Lord Byron

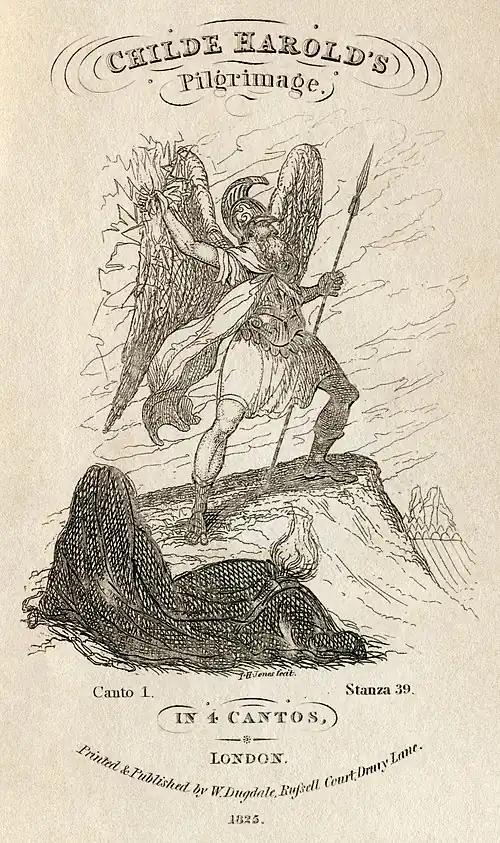
Frontispiece to a edition of "Childe Harold's Pilgrimage"

After the publication of the first two cantos of "Childe Harold's Pilgrimage" (1812), Byron became a celebrity. "He rapidly became the most brilliant star in the dazzling world of Regency London. He was sought after at every society venue, elected to several exclusive clubs, and frequented the most fashionable London drawing-rooms." During this period in England he produced many works, including "The Giaour, The Bride of Abydos" (1813), "Parisina", and "The Siege of Corinth" (1815). On the initiative of the composer Isaac Nathan, he produced in 1814–1815 the "Hebrew Melodies" (including what became some of his best-known lyrics, such as "She Walks in Beauty" and "The Destruction of Sennacherib"). Involved at first in an affair with Lady Caroline Lamb (who called him "mad, bad and dangerous to know") and with other lovers and also pressed by debt, he began to seek a suitable marriage, considering – amongst others – Annabella Millbanke. However, in 1813 he met for the first time in four years his half-sister, Augusta Leigh. Rumours of incest surrounded the pair; Augusta's daughter Medora (b. 1814) was suspected to have been Byron's child. To escape from growing debts and rumours, Byron pressed in his determination to marry Annabella, who was said to be the likely heiress of a rich uncle. They married on 2 January 1815, and their daughter, Ada, was born in December of that year. However, Byron's continuing obsession with Augusta Leigh (and his continuing sexual escapades with actresses such as Charlotte Mardyn and others) made their marital life a misery. Annabella considered Byron insane, and in January 1816 she left him, taking their daughter, and began proceedings for a legal separation. Their separation was made legal in a private settlement in March 1816. The scandal of the separation, the rumours about Augusta, and ever-increasing debts forced him to leave England in April 1816, never to return.